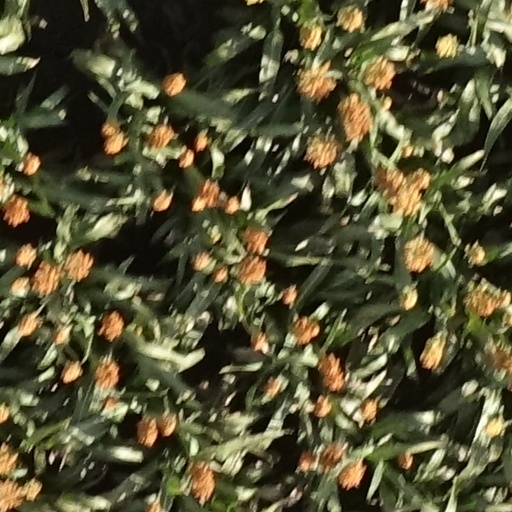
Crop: sorghum